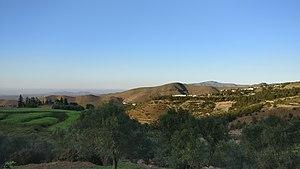
Ce village fait partie des Aït Touzine, faction Igharbiyen
Aït Touzine est une tribu rifaine localisée au nord-est du Maroc, dans le Rif oriental. Sa capitale est Midar.